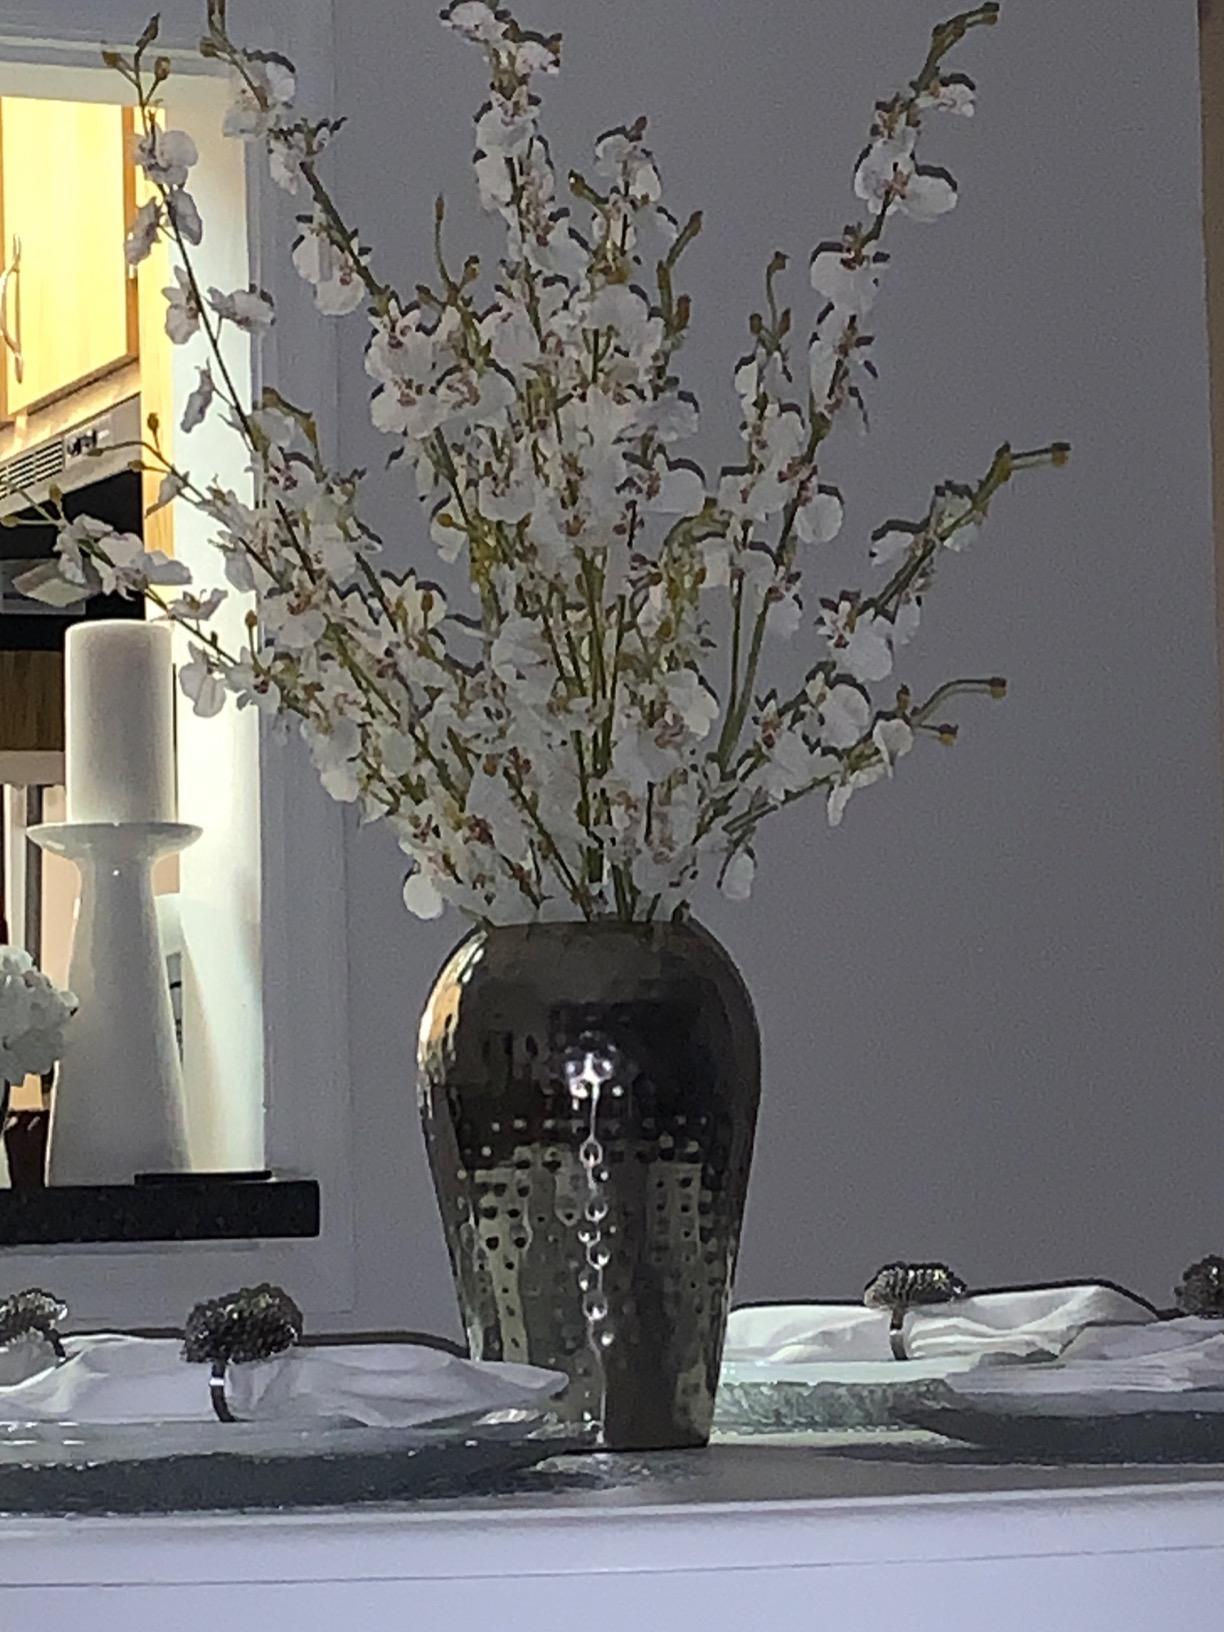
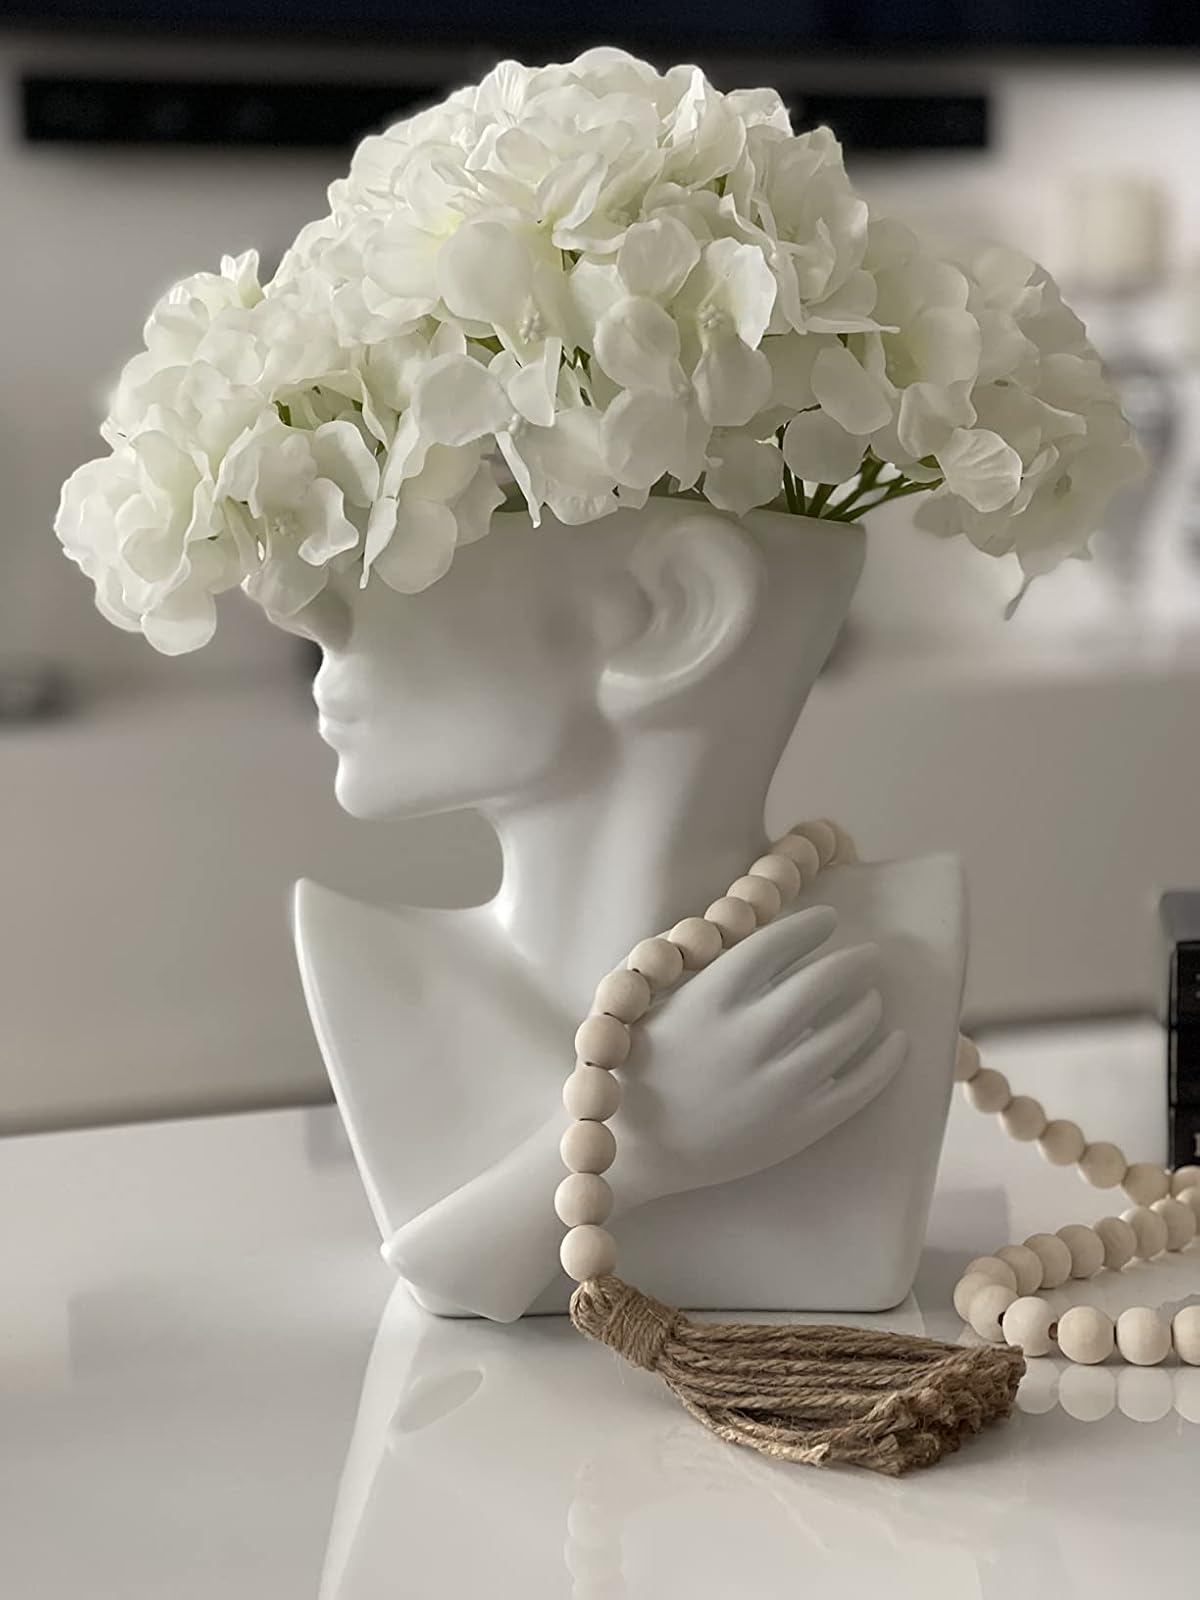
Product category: vase
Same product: no